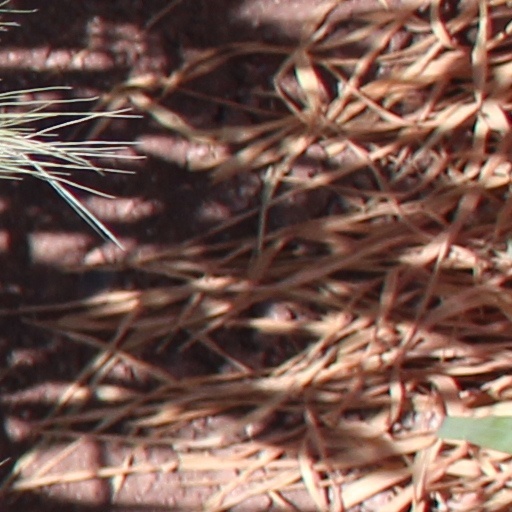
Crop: wheat